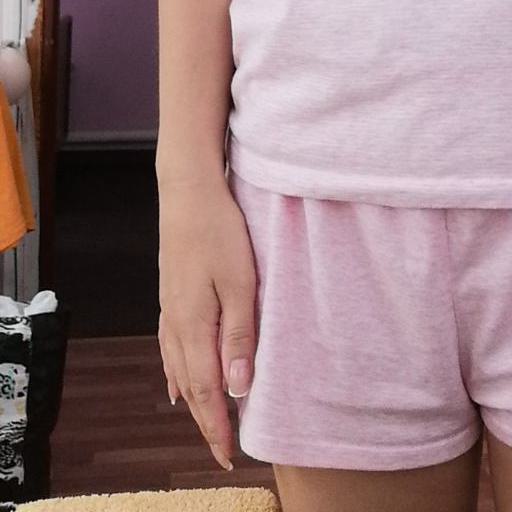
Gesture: no_gesture